Texarkana, Arkansas, Municipal Building

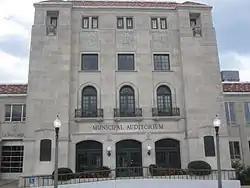

The Municipal Building of Texarkana, Arkansas, is located at Walnut and Third Streets in the downtown of the city. It was built between 1927 and 1930 to a design by Witt, Seibert & Halsey, which has elements of the Collegiate Gothic and Art Deco styles. The building houses a large auditorium in the center, with city offices in one wing and the main fire station in the other. It also houses the city jail. The building is located about three blocks from the state line with Texarkana, Texas. The building was listed on the National Register of Historic Places in 2004.